Answer in natural language. Considering the relative positions, is Window (marked C) above or below lowprofile brown wooden dresser (marked B)? Choose between the following options: below or above
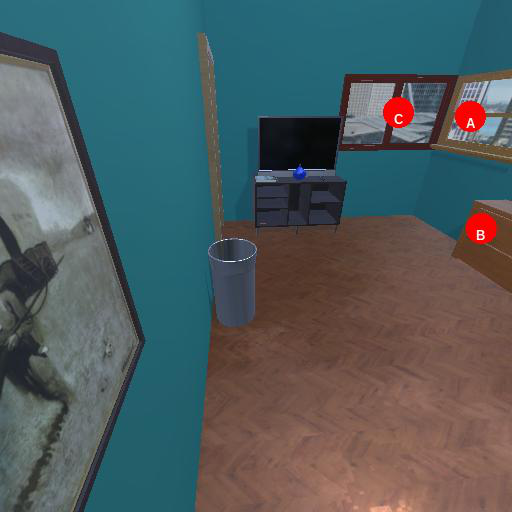
<answer>above</answer>